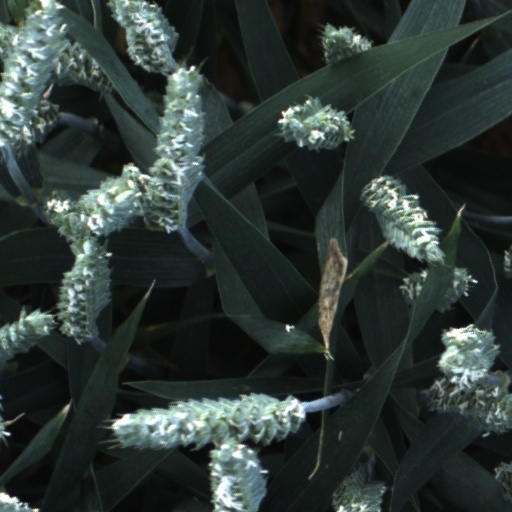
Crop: wheat